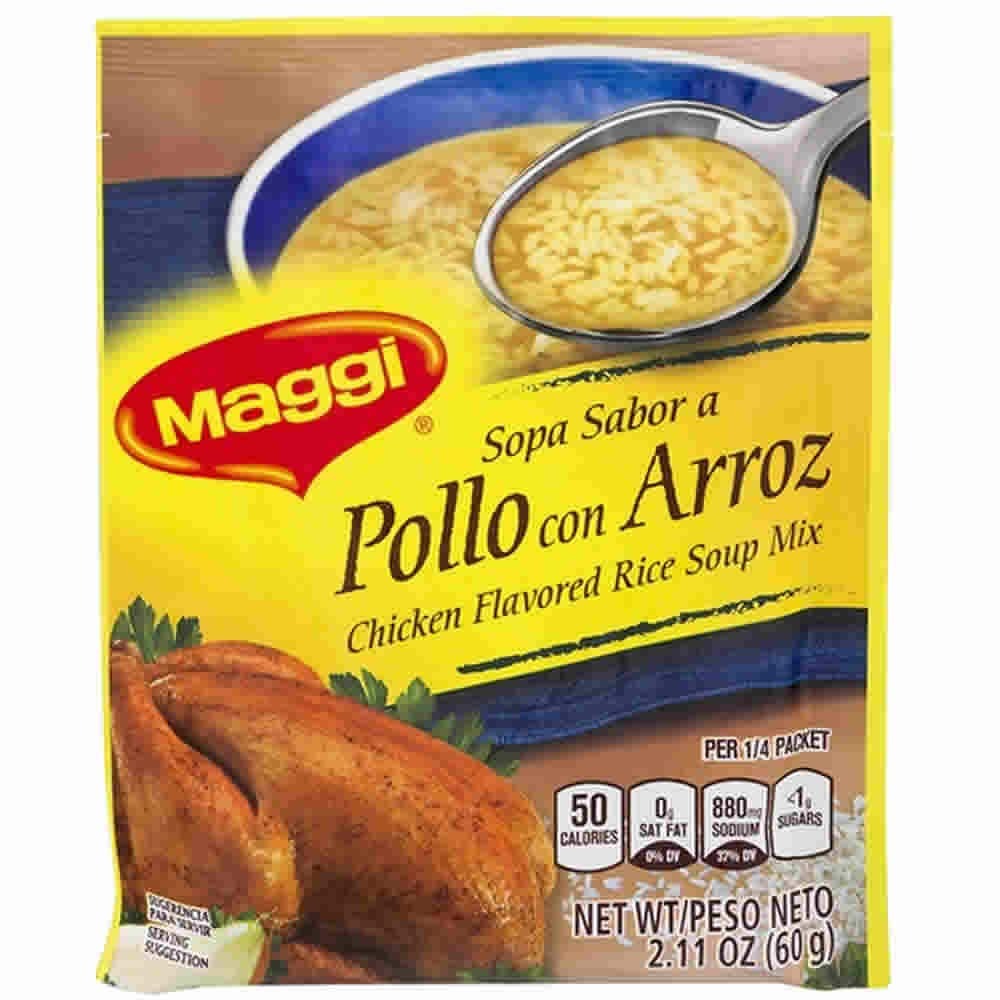
Item Name: Maggi Chicken Flavored Rice Soup Mix, 2.11 Ounce -- 12 per case.
Bullet Point 1: Excellent choice when you wish to save time.
Bullet Point 2: Great quality taste.
Bullet Point 3: Sabor de calidad, las sopas Maggi.
Bullet Point 4: Son una excelente opcion cuando quieres ahorrar tiempo.
Product Description: Maggi Soup, just add boiling water. 2.11 Oz package full of flavor. Chicken and rice. Pollo y arroz.
Value: 12.0
Unit: Count

Price: 1.125